Marcel Willemsen

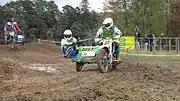
Marcel Willemsen & Bruno Kaelin in the German championship in 2009

Marcel started racing with his brother Daniël in the world championship in 1995. As a passenger, his first world championship race was the Dutch GP in Markelo on 24 September 1995, which is the only one he raced in that season. The two brothers quickly improved and the next season saw their first win, at the French GP in Baugé on 12 May 1996. From season to season they improved, culminating in a one-point win of the world championship in 1999. Marcel suffered serious injuries in a training run in February 2000, finding himself temporarily paralysed and unable to continue racing.